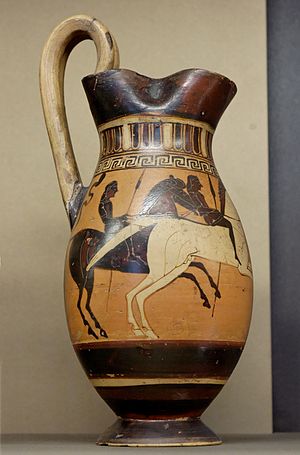
Olpe (vase)
Korinthisk olpe, ca. 575–550 f.Kr., Louvre E 647
Olpe er en antik græsk vasetype. Den finnes i to hovedtyper. Den ældste opstod i Korinth imod slutningen af den protokorinthisk periode, og den yngre er en attisk type.